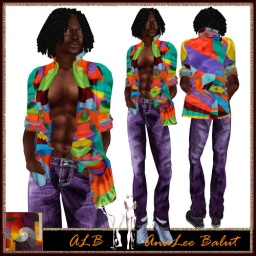
ALB FUN shirt + sculpted pants - by AnaLee Balut ALB DREAM FASHION